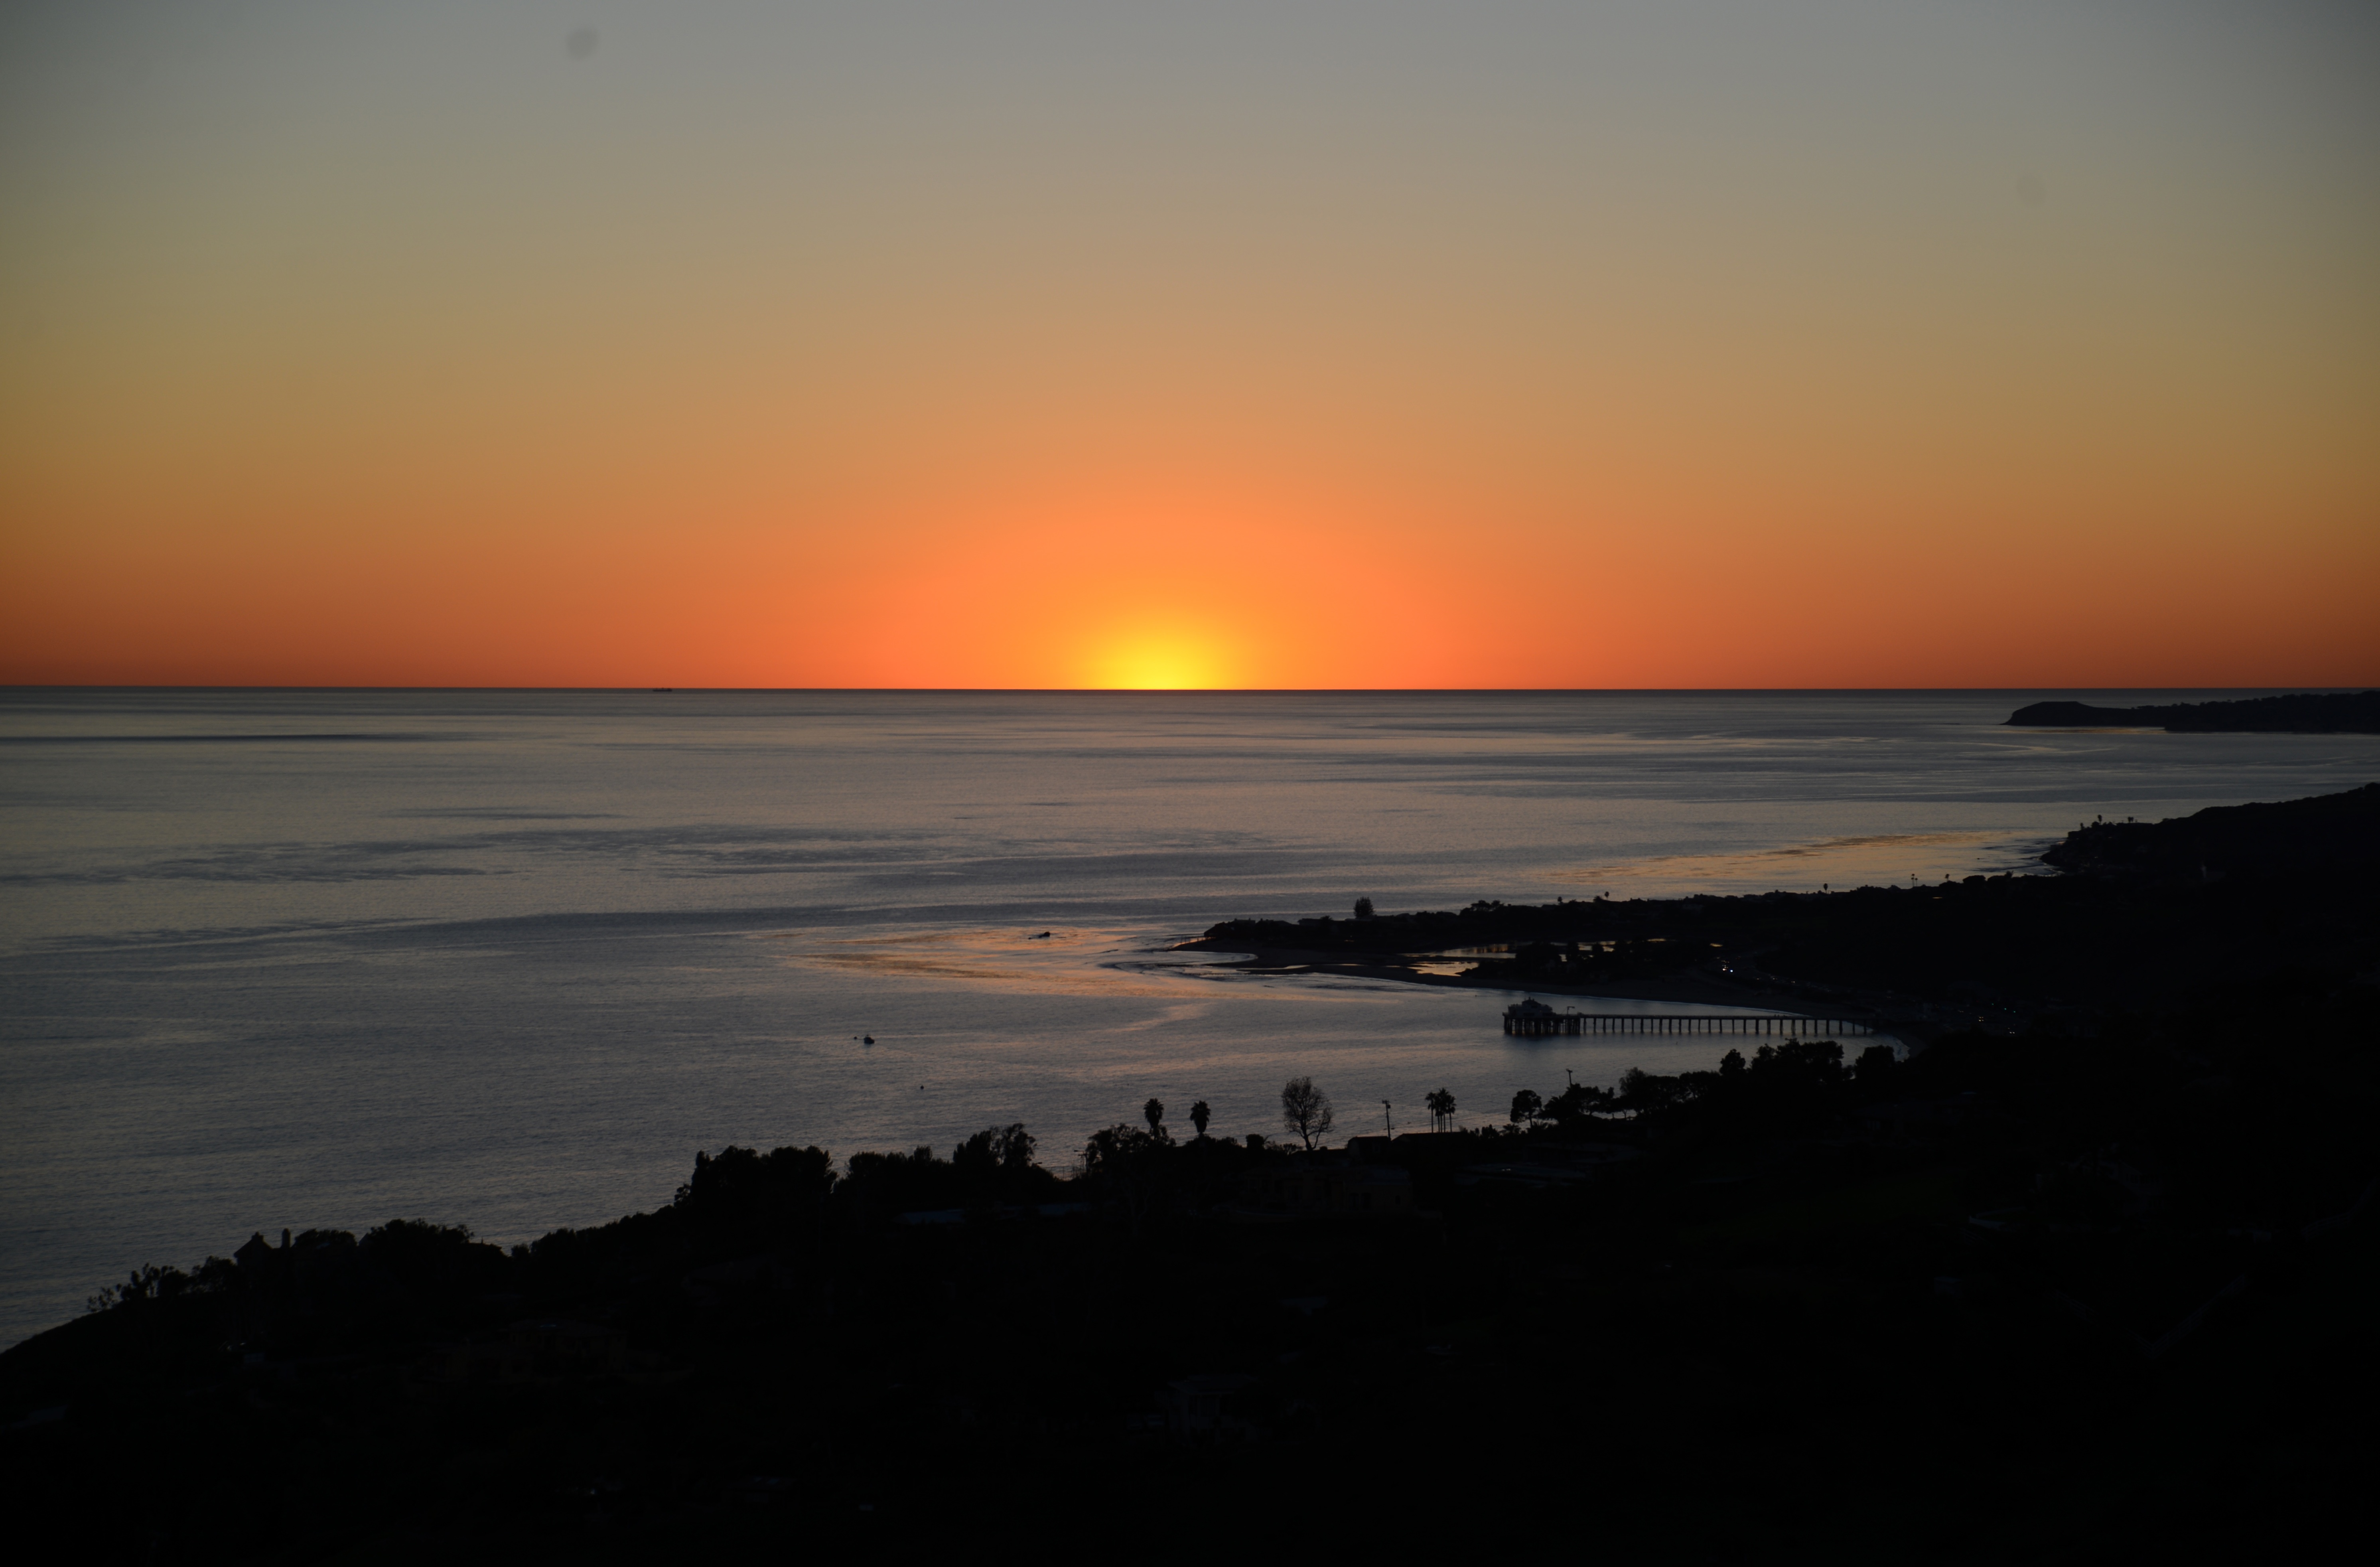
beach, sea, coast, ocean, horizon, sun, sunrise, sunset, morning, shore, wave, dawn, dusk, evening, bay, body of water, afterglow, wind wave